French ship America (1788)

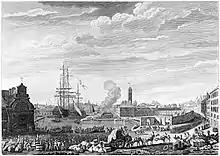
The French Revolution in Brest in September 1790 and the insurrection of the ships of the line, "America" and "Leopard"

America was a 74-gun ship of the line of the French Navy. The Royal Navy captured her in 1794 at the Glorious First of June. She then served with the British under the name HMS "Impetueux" until she was broken up in 1813. She became the prototype for the Royal Navy .